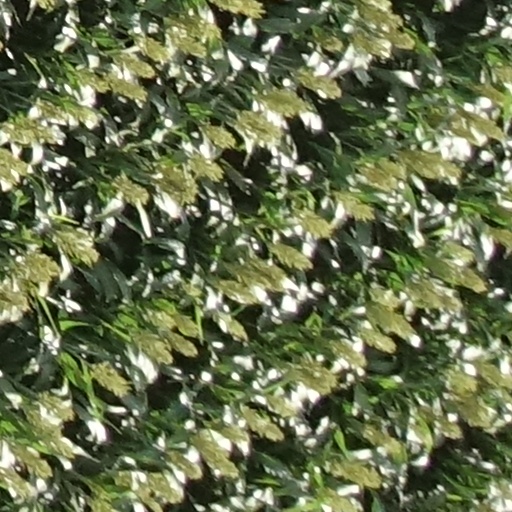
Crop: sorghum